Rembrandt

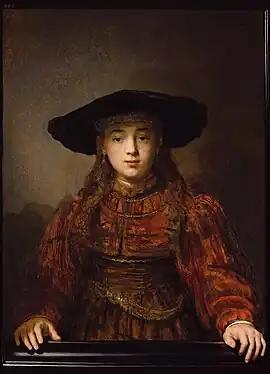
"The Girl in a Picture Frame" (1641), Royal Castle, Warsaw

Rembrandt was interested in Mughal miniatures, especially around the 1650s. He drew versions of some 23 Mughal paintings and may have owned an album of them. These miniatures include paintings of Shah Jahan, Akbar, Jahangir and Dara Shikoh and may have influenced the costumes and other aspects of his works.